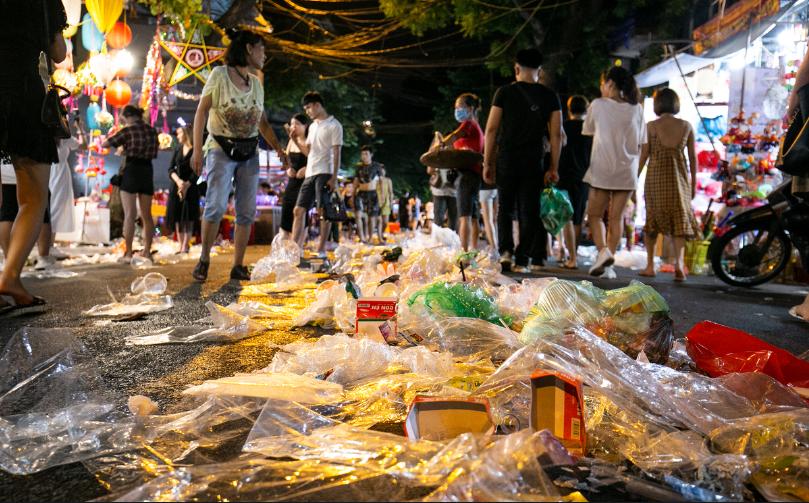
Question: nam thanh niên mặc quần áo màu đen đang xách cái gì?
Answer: nam thanh niên mặc quần áo màu đen đang xách một bịch đồ màu xanh lá